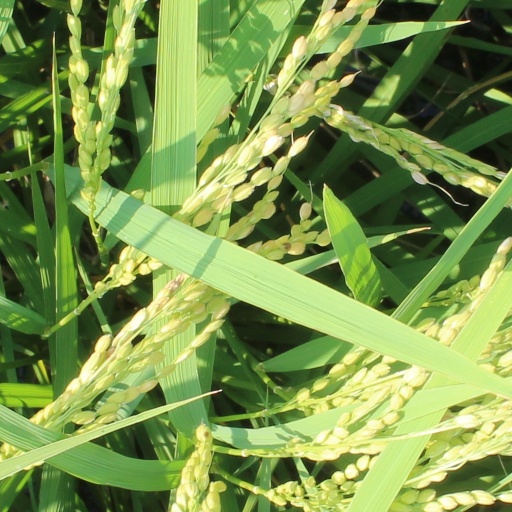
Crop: rice